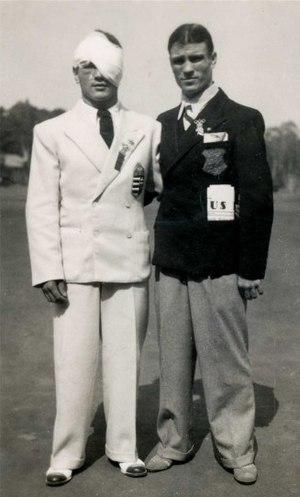
Imre Harangi est un boxeur hongrois né le 16 octobre 1913 à Nyíradony et mort le 4 février 1979 à Budapest.